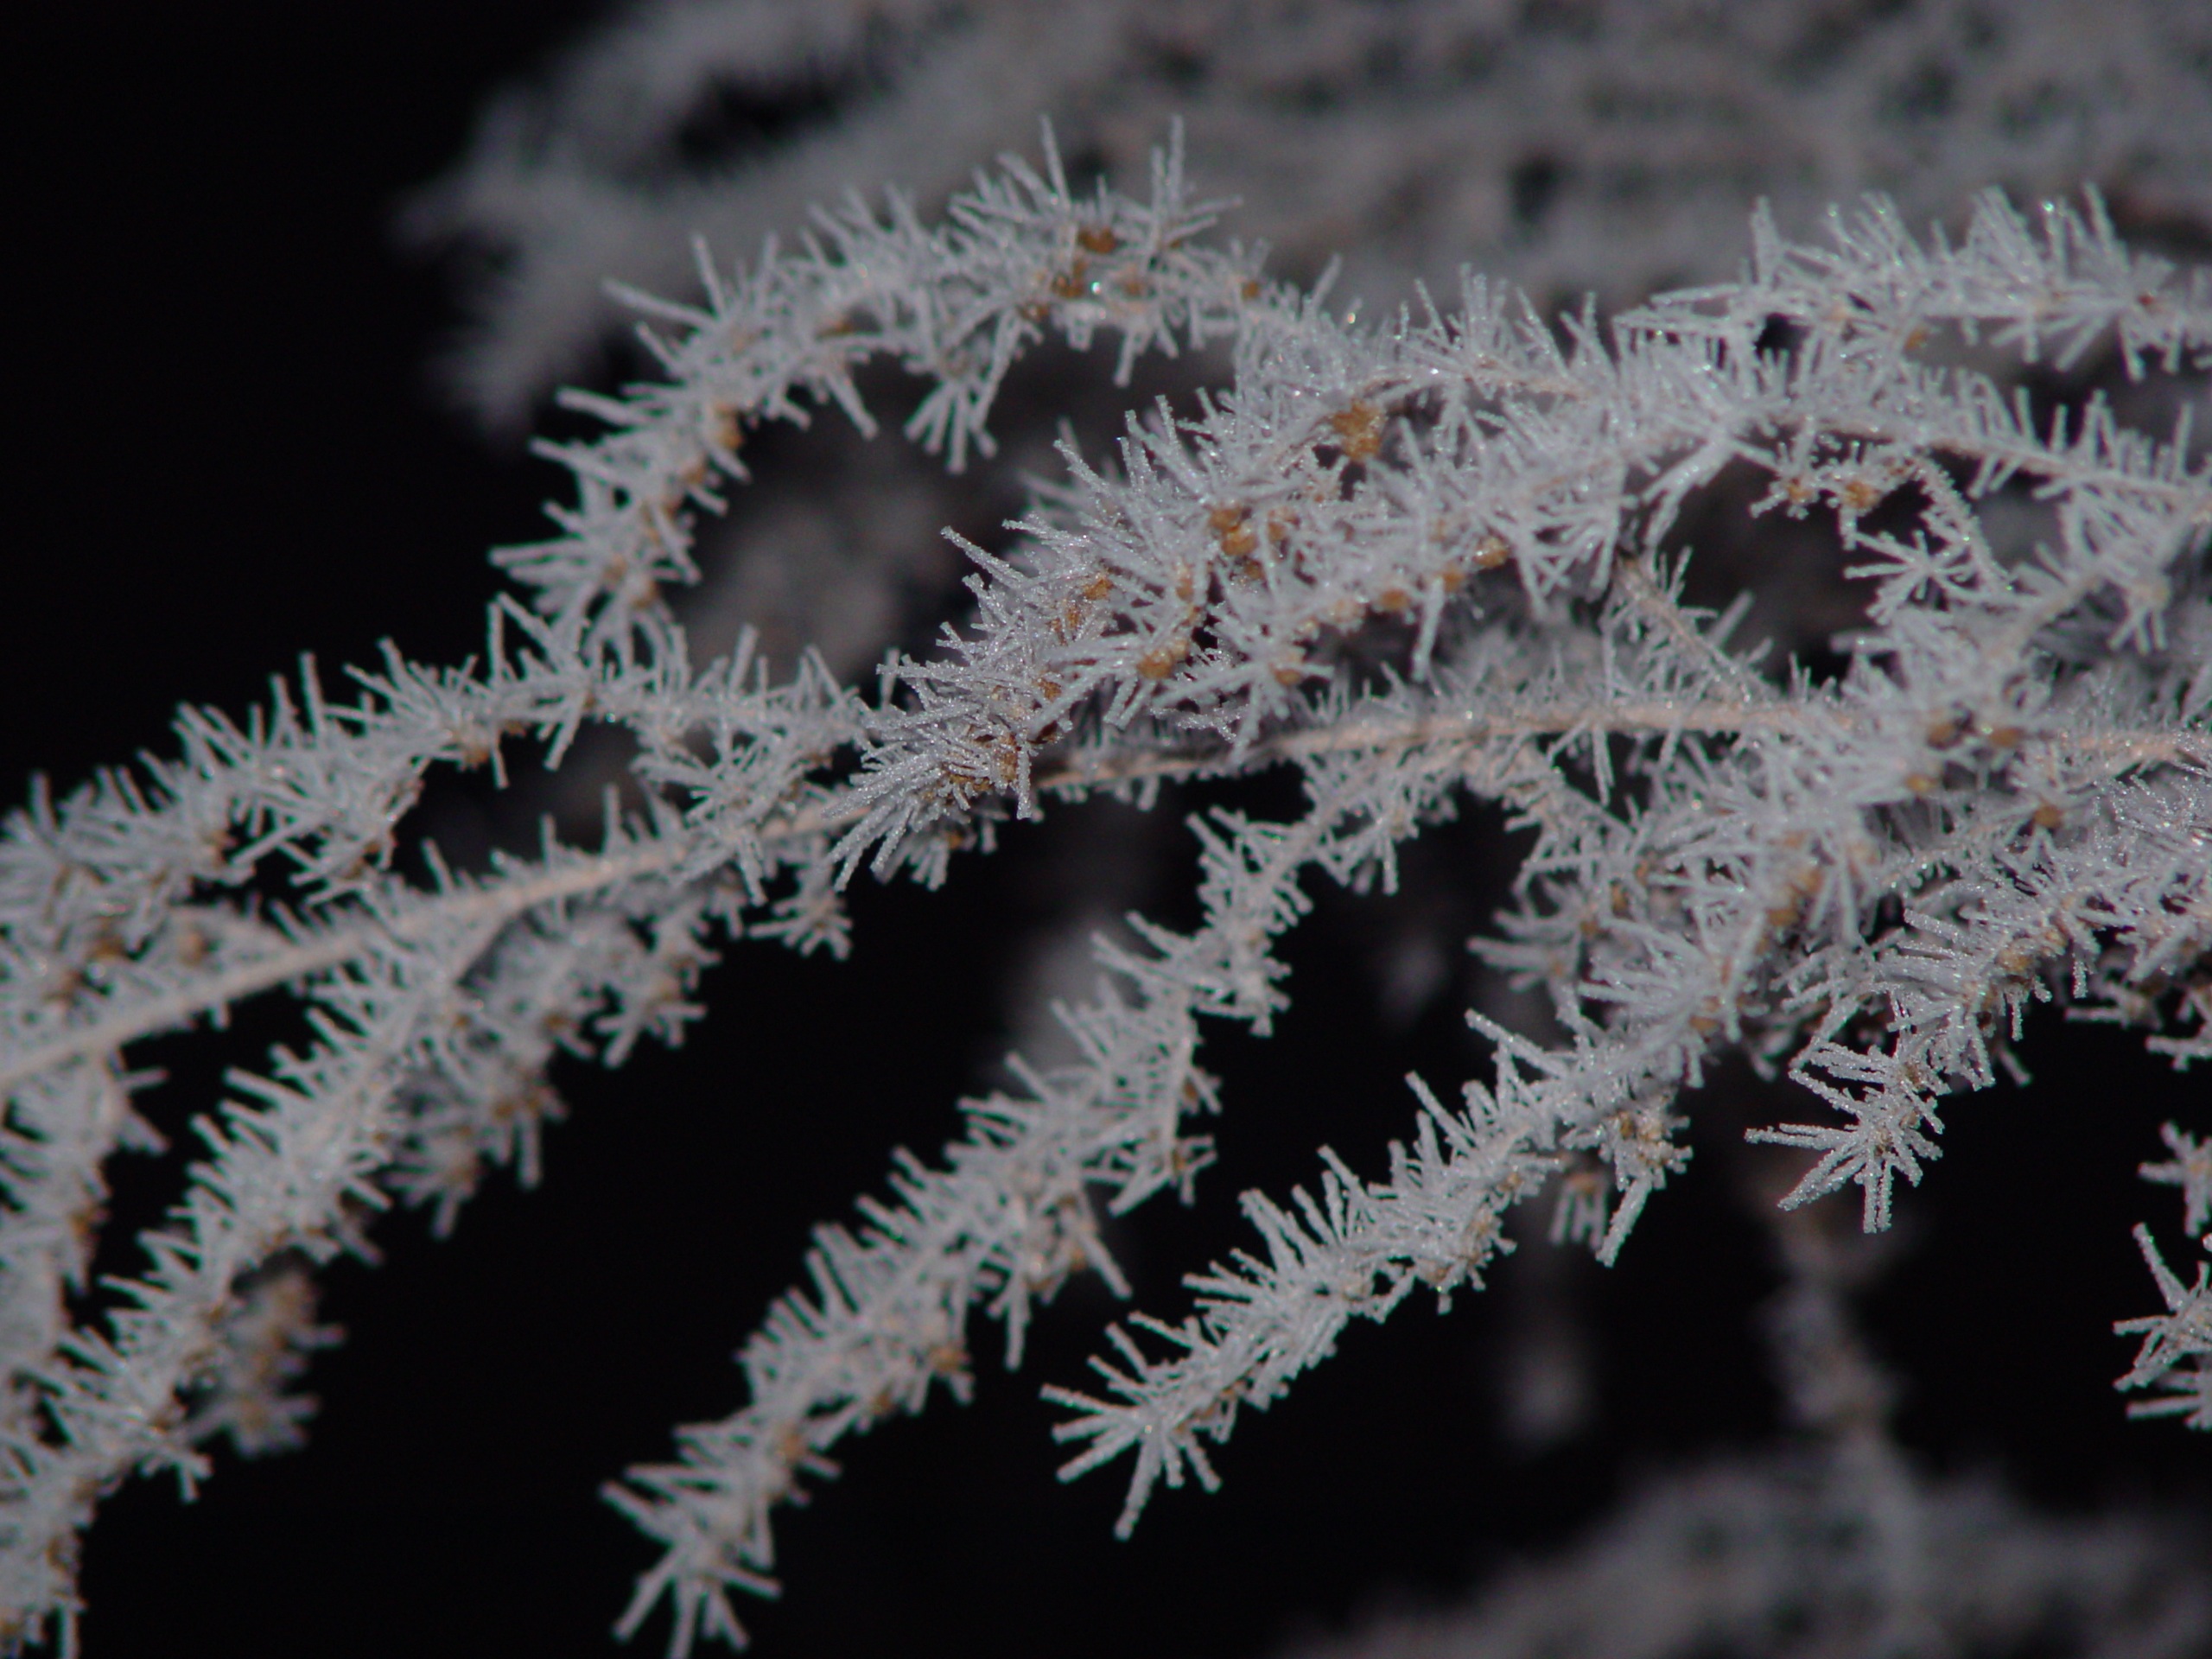
tree, branch, winter, leaf, flower, frost, ice, flora, twig, spruce, freezing, macro photography